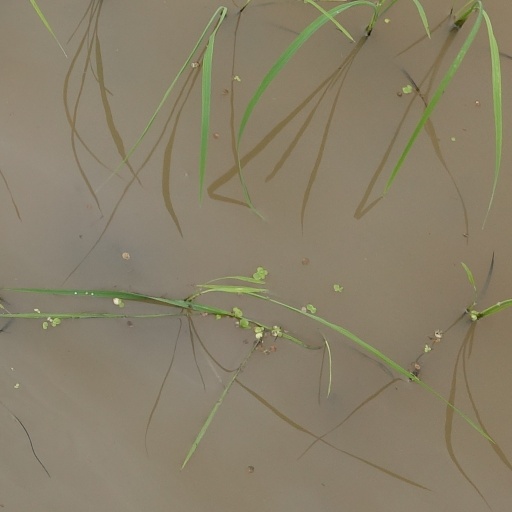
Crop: rice